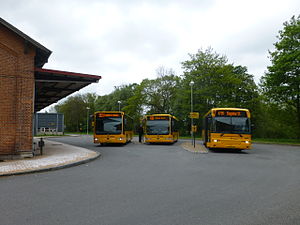
Busterminal
Busterminal ved den tidligere Skælskør Station.
En busterminal eller rutebilstation er et trafikalt knudepunkt, med anlæg til at betjene forskellige buslinjer. De er ofte, men ikke altid, anlagt i forbindelse med større jernbanestationer, lufthavne eller anden trafikplads, hvor der er et stort behov for transport af mange passagerer til og fra.